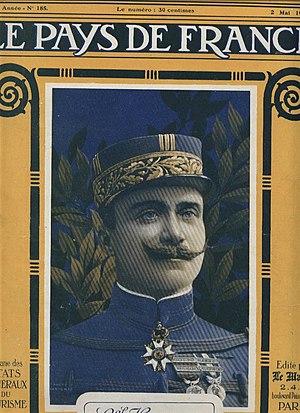
Paul Henrys, était un militaire français de la Première Guerre mondiale. Ici il est présenté en couverture de Le Pays de France n°185.
Le Pays de France est un ancien périodique français illustré publié de 1914 à 1919. Initialement à vocation touristique, il a adopté une ligne patriotique dès l'entrée en guerre.
Paul Prosper Henrys ou Henrÿs est un général de division français dont le nom est associé à la Première Guerre mondiale.